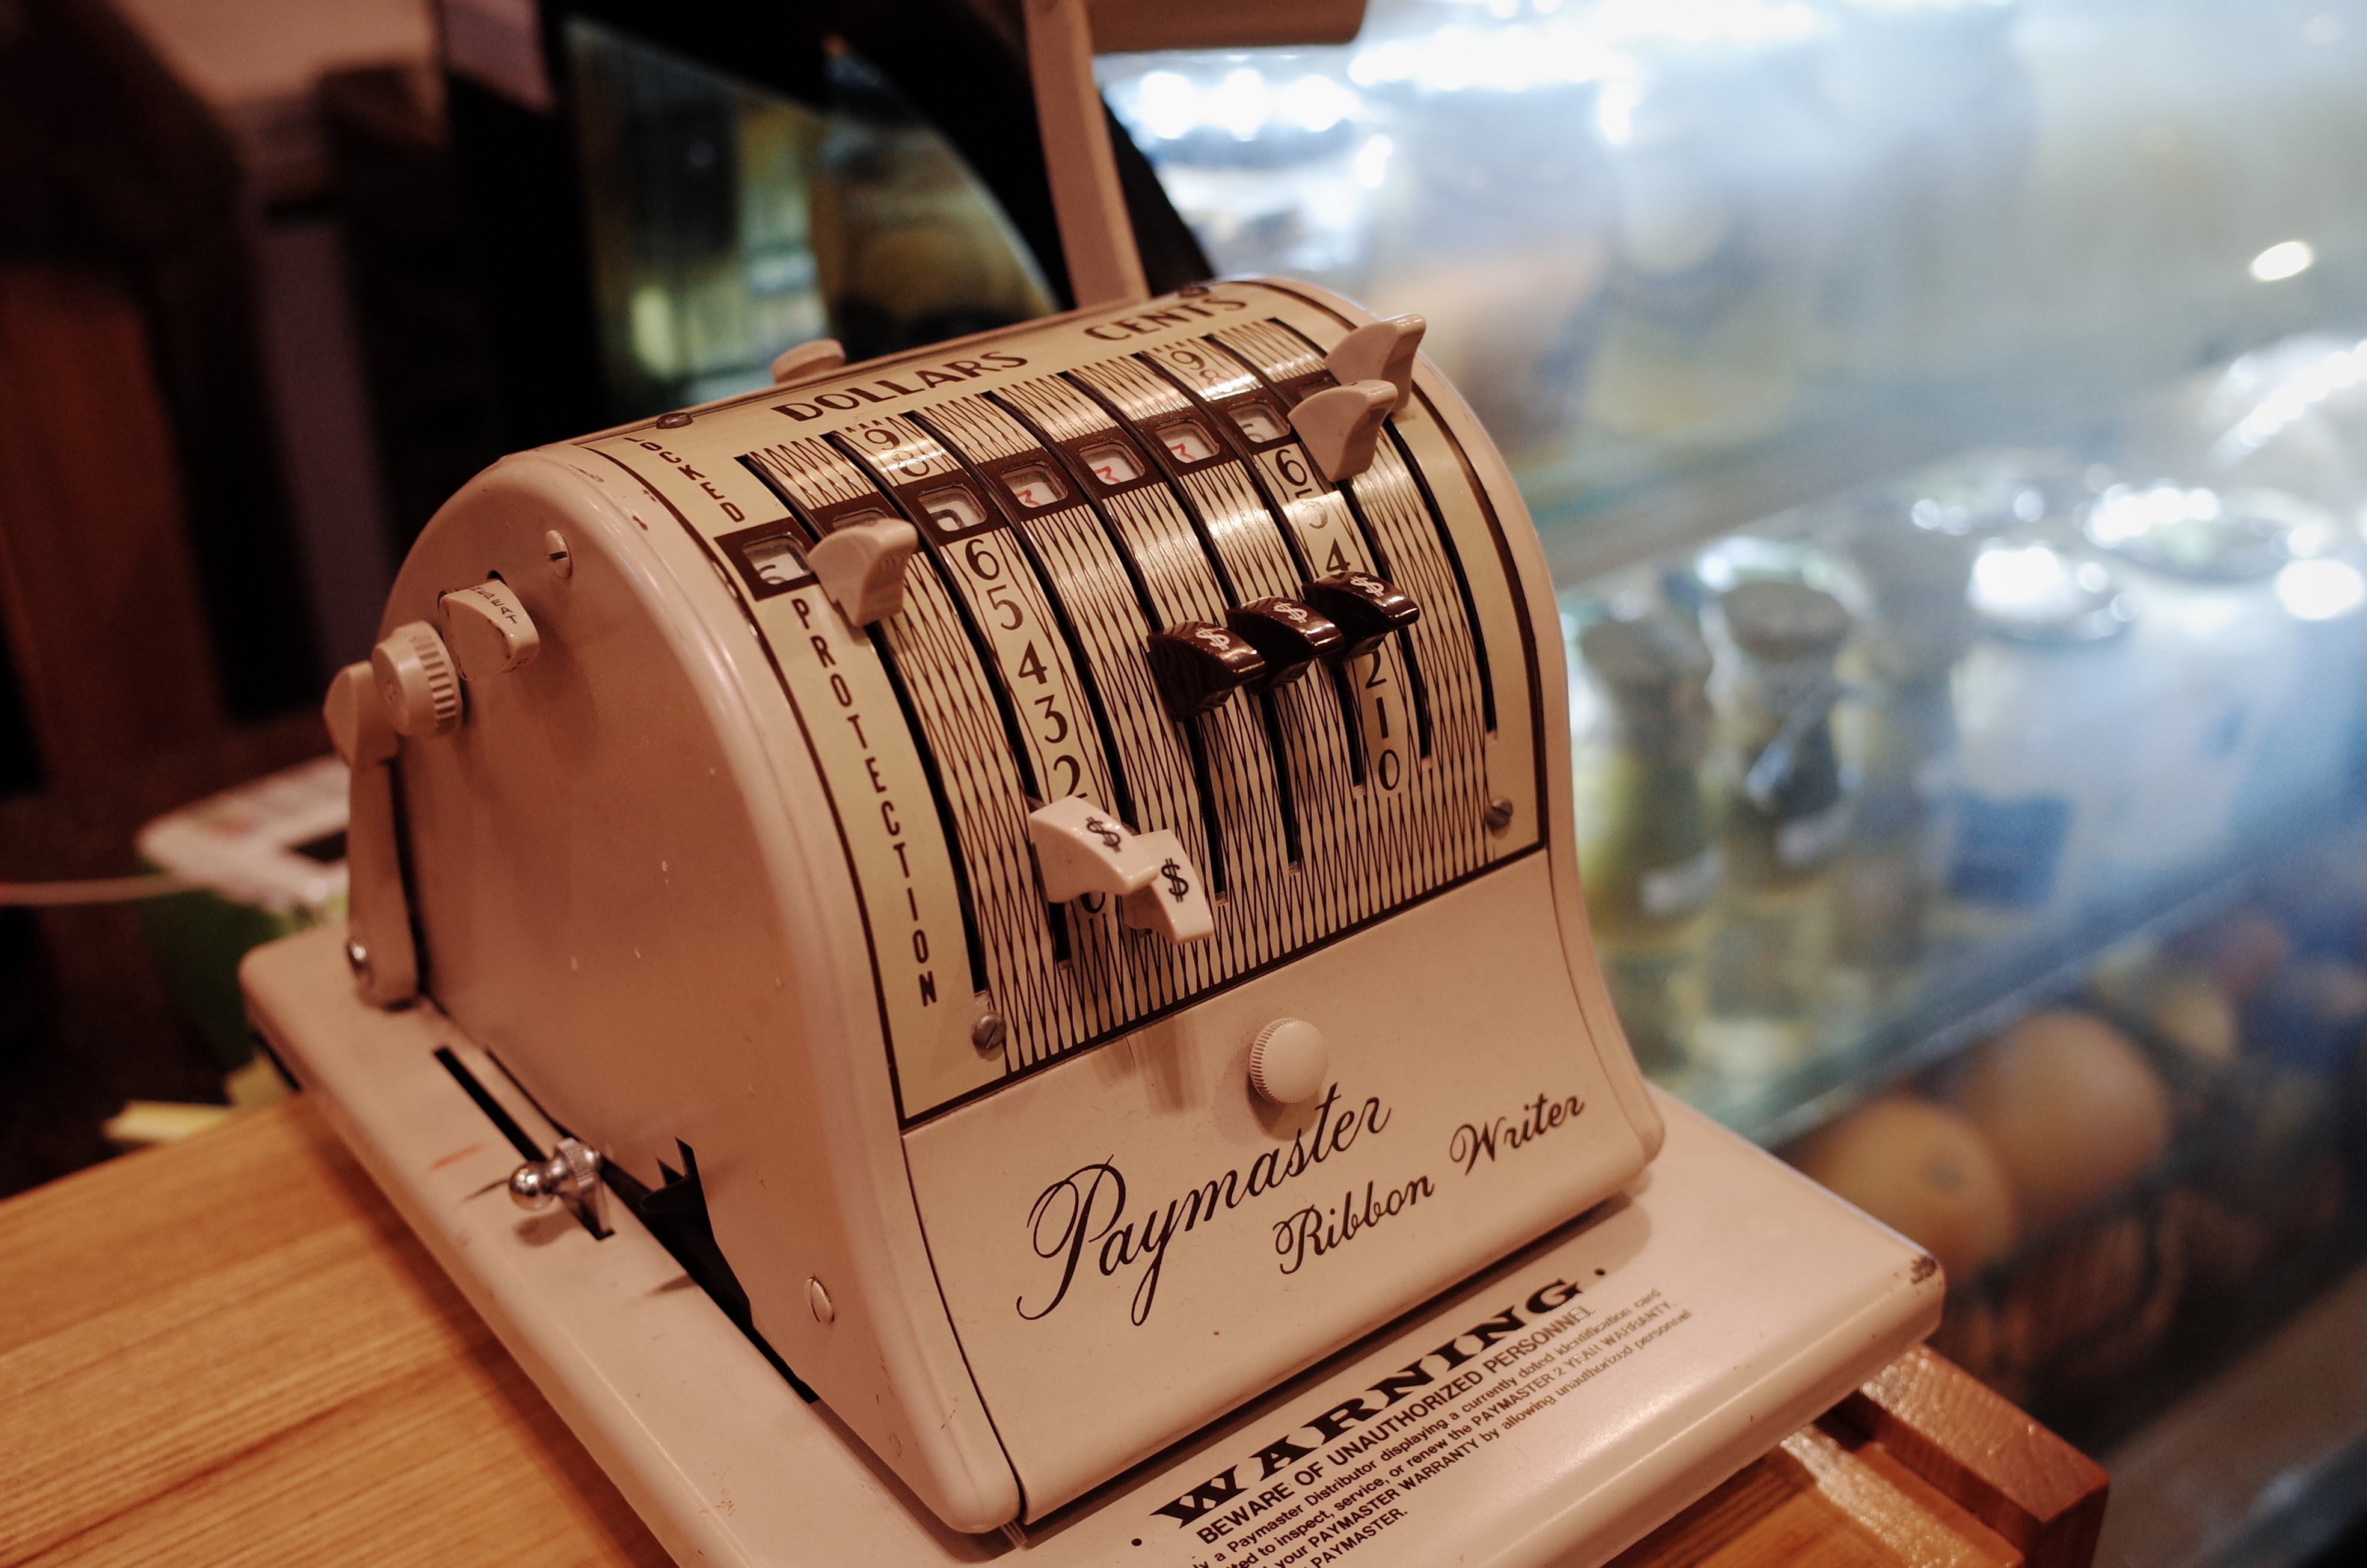
work, table, blur, wood, vintage, retro, equipment, industry, close up, focus, banking, classic, commerce, finance